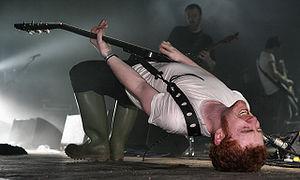
And So I Watch You from Afar est un groupe de rock instrumental né à Belfast en Irlande du Nord. Le groupe est composé de quatre membres : Rory Friers et Niall Kennedy aux guitares, Johny Adger à la basse et Chris Wee à la batterie.